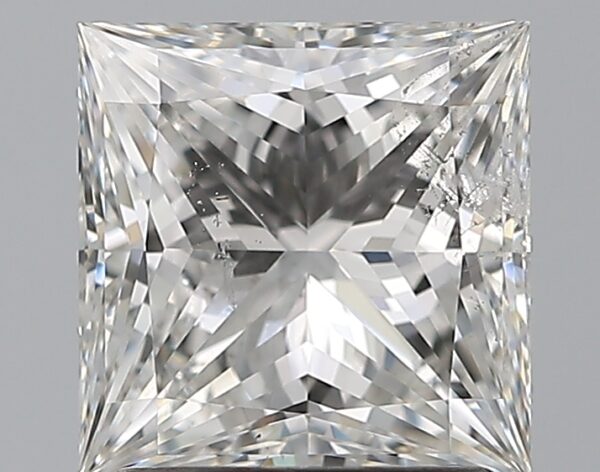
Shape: princess
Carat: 1.51
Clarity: SI2
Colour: F
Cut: EX
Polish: EX
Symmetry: EX
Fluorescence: N
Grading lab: GIA
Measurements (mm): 6.54 x 6.43 x 4.29